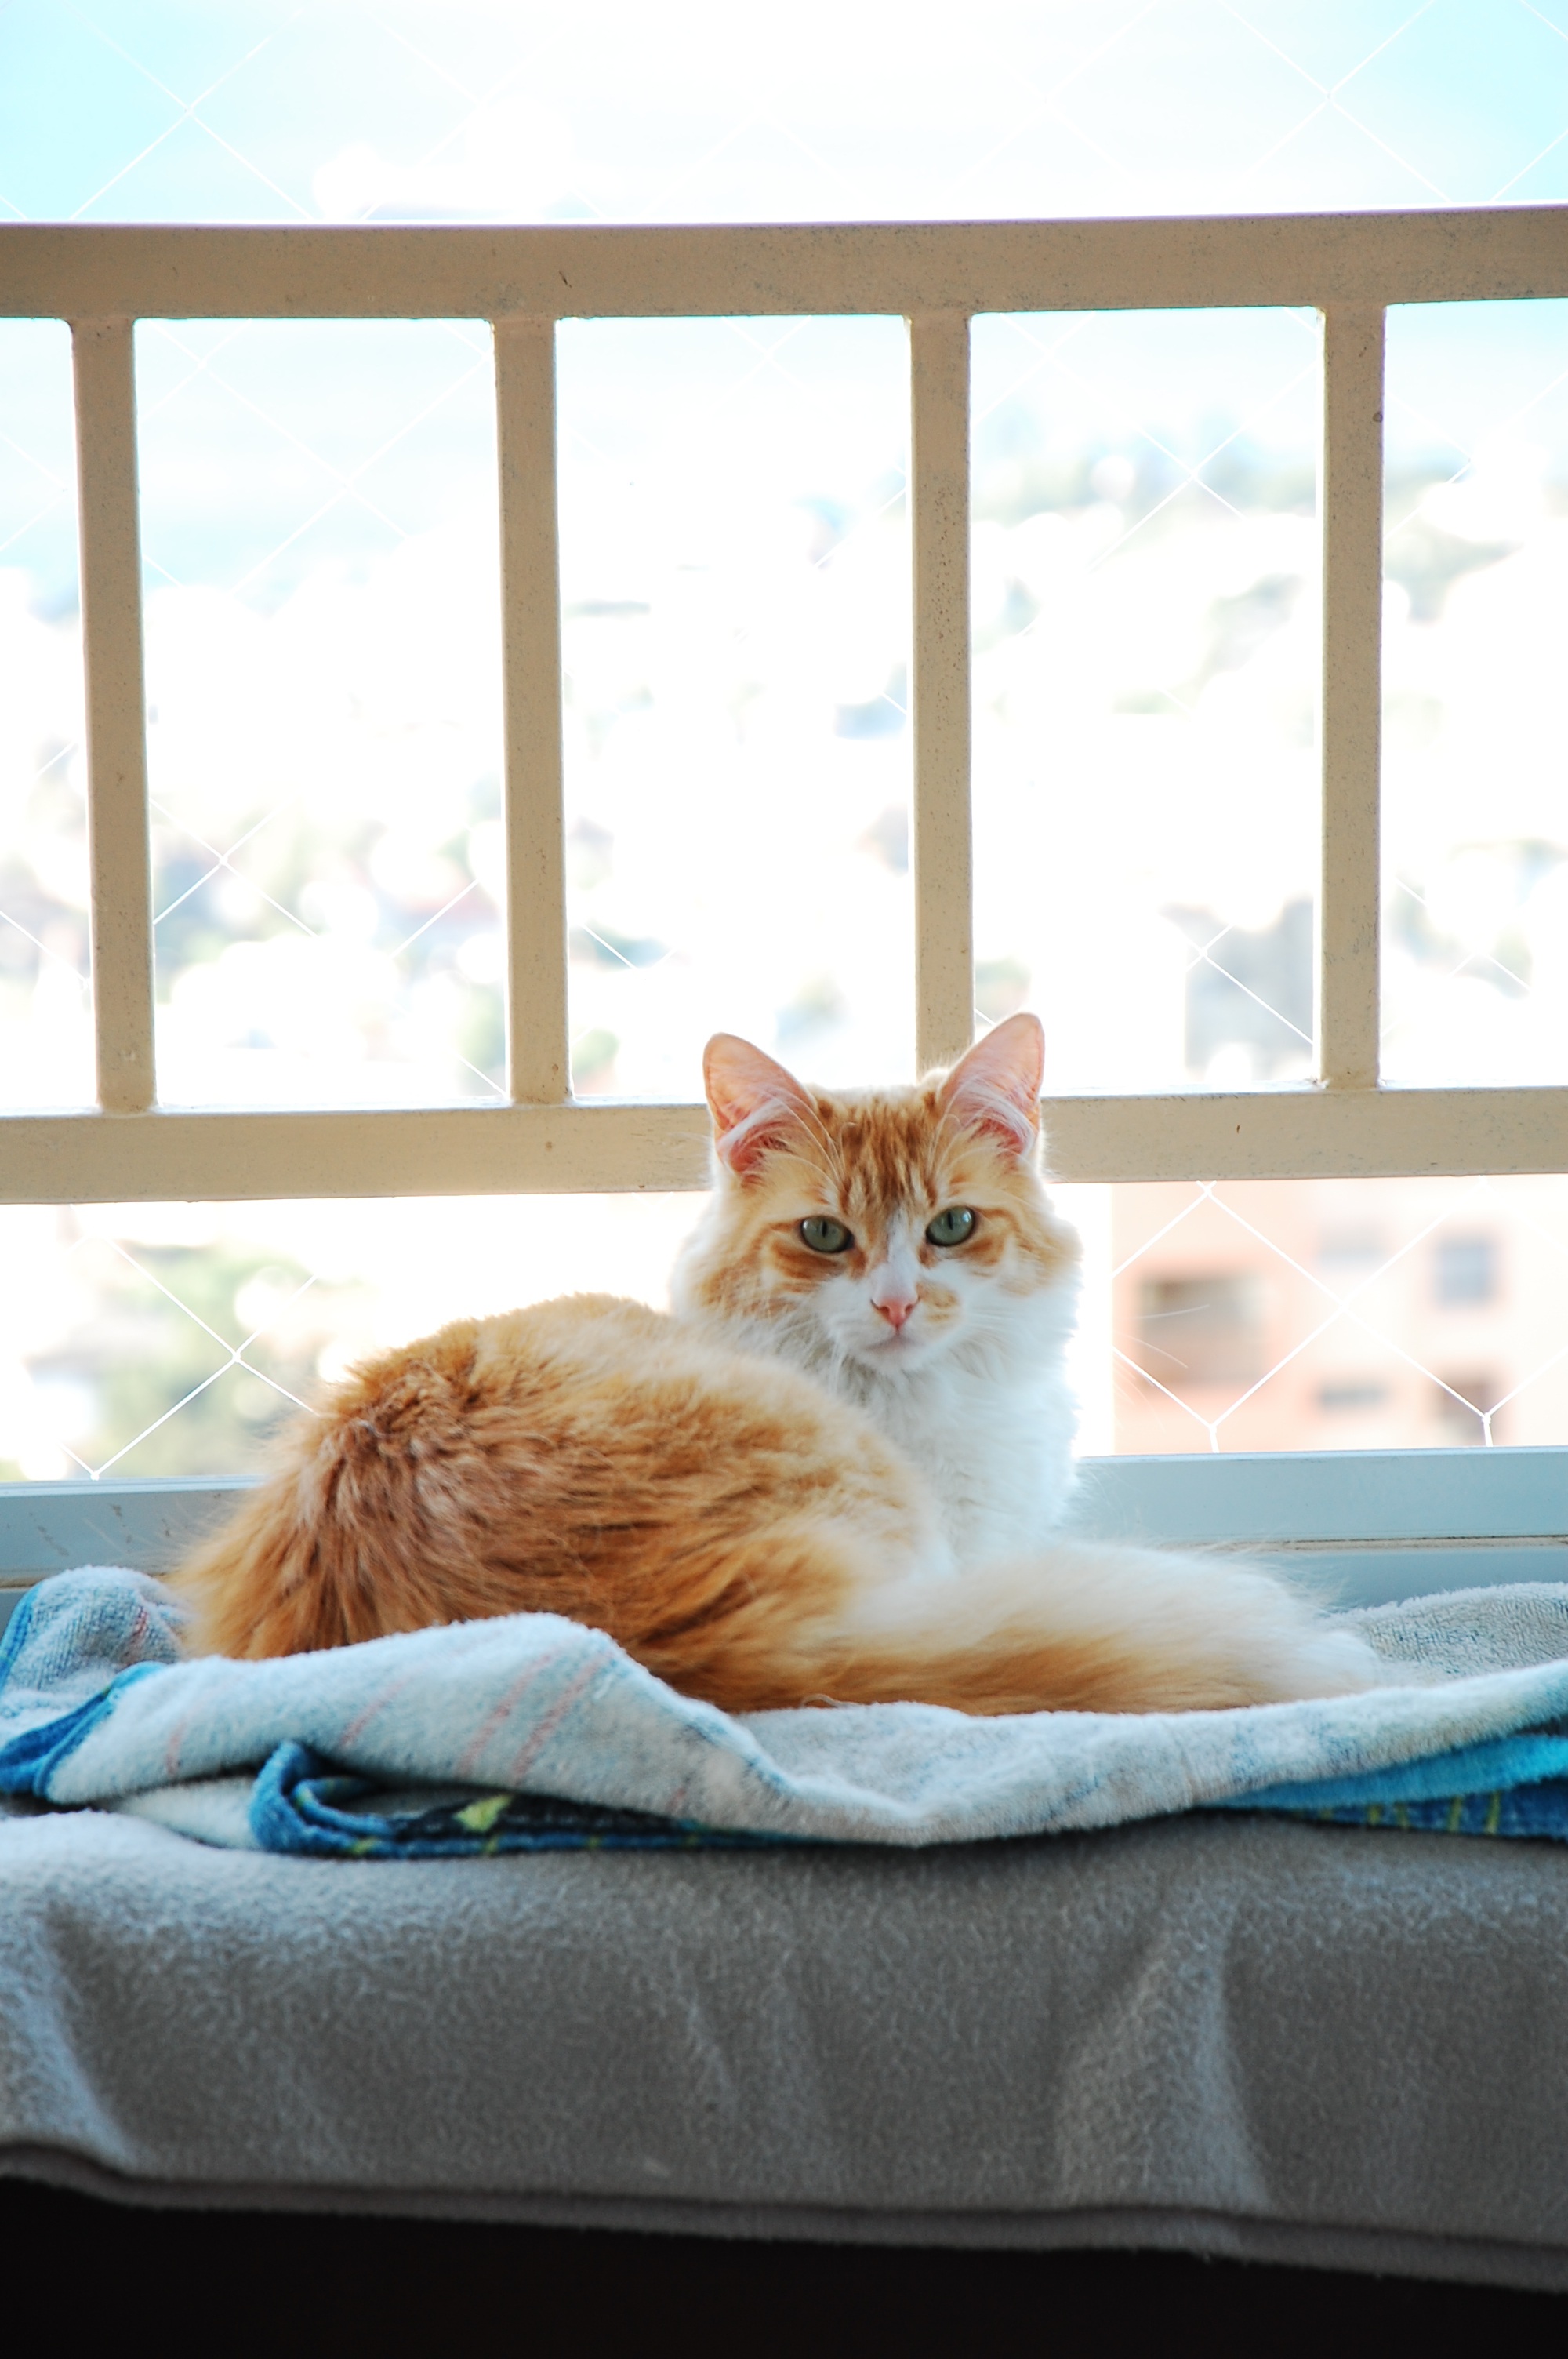
animal, cute, pet, fur, kitten, cat, feline, mammal, whiskers, furry, puss, domestic, domesticated, small to medium sized cats, cat like mammal